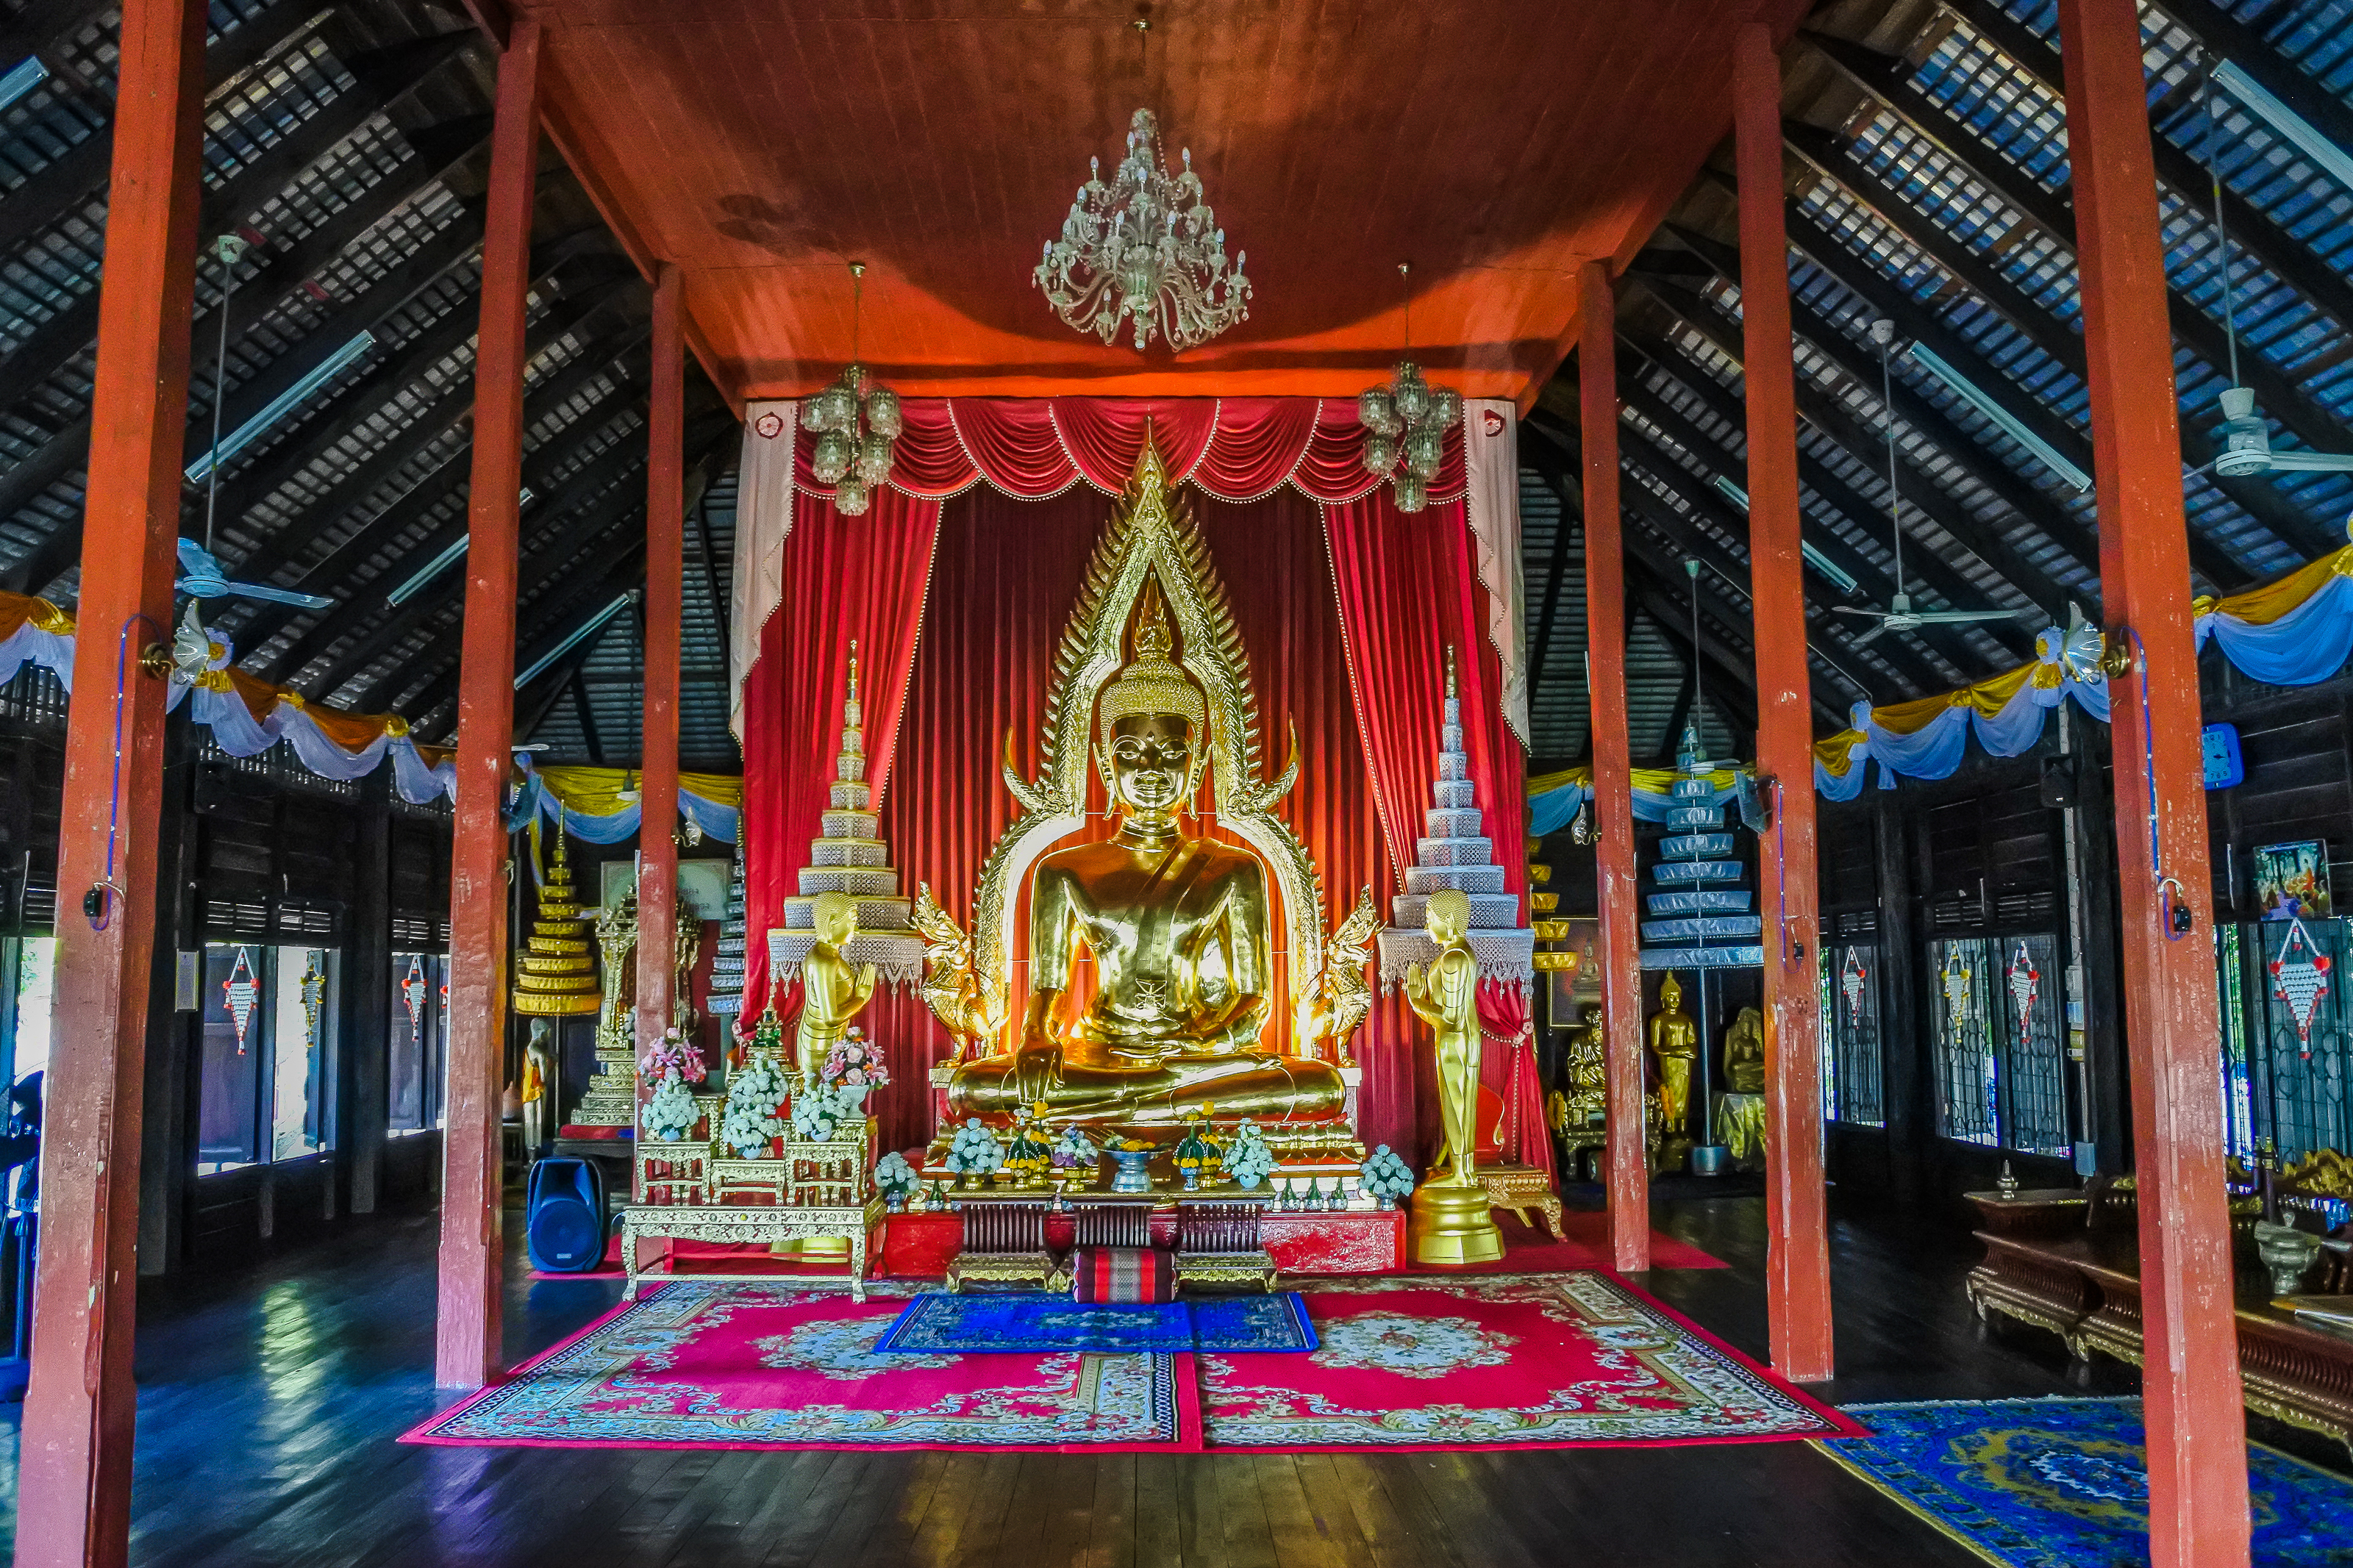
big, cobra, king of nagas, view, biggest, buddha, golden, religions, thailand snakes, serpent, landmark, sky, payanak, statue, thai, ancient, goldbuddha, traditional, background, style, worship, homage, religious, snake, believe, buddha with naga, life, gold, head, naga thai, design, buddhaimage, belief, architecture, art, famous, green, wallpaper, sculpture, wat, buddhism, places, blue, culture, buddhist, temple, garden, travel, naga, place of worship, shrine, building, hindu temple, chair, fictional character, monastery